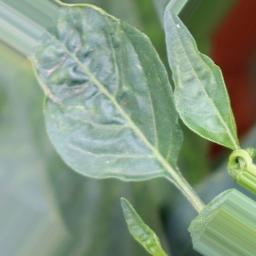
Label: mites_and_trips